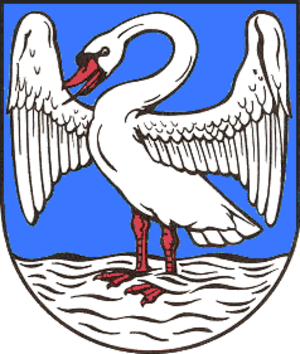
Schwanebeck est une ancienne commune allemande de l'arrondissement de Harz, Land de Saxe-Anhalt.